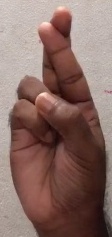
ASL sign: R